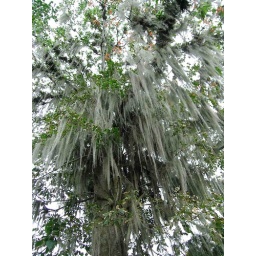
Lichens cling to this tree in a river vally.